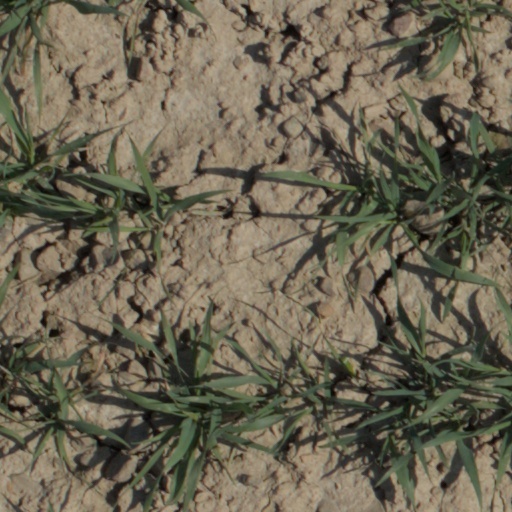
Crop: wheat